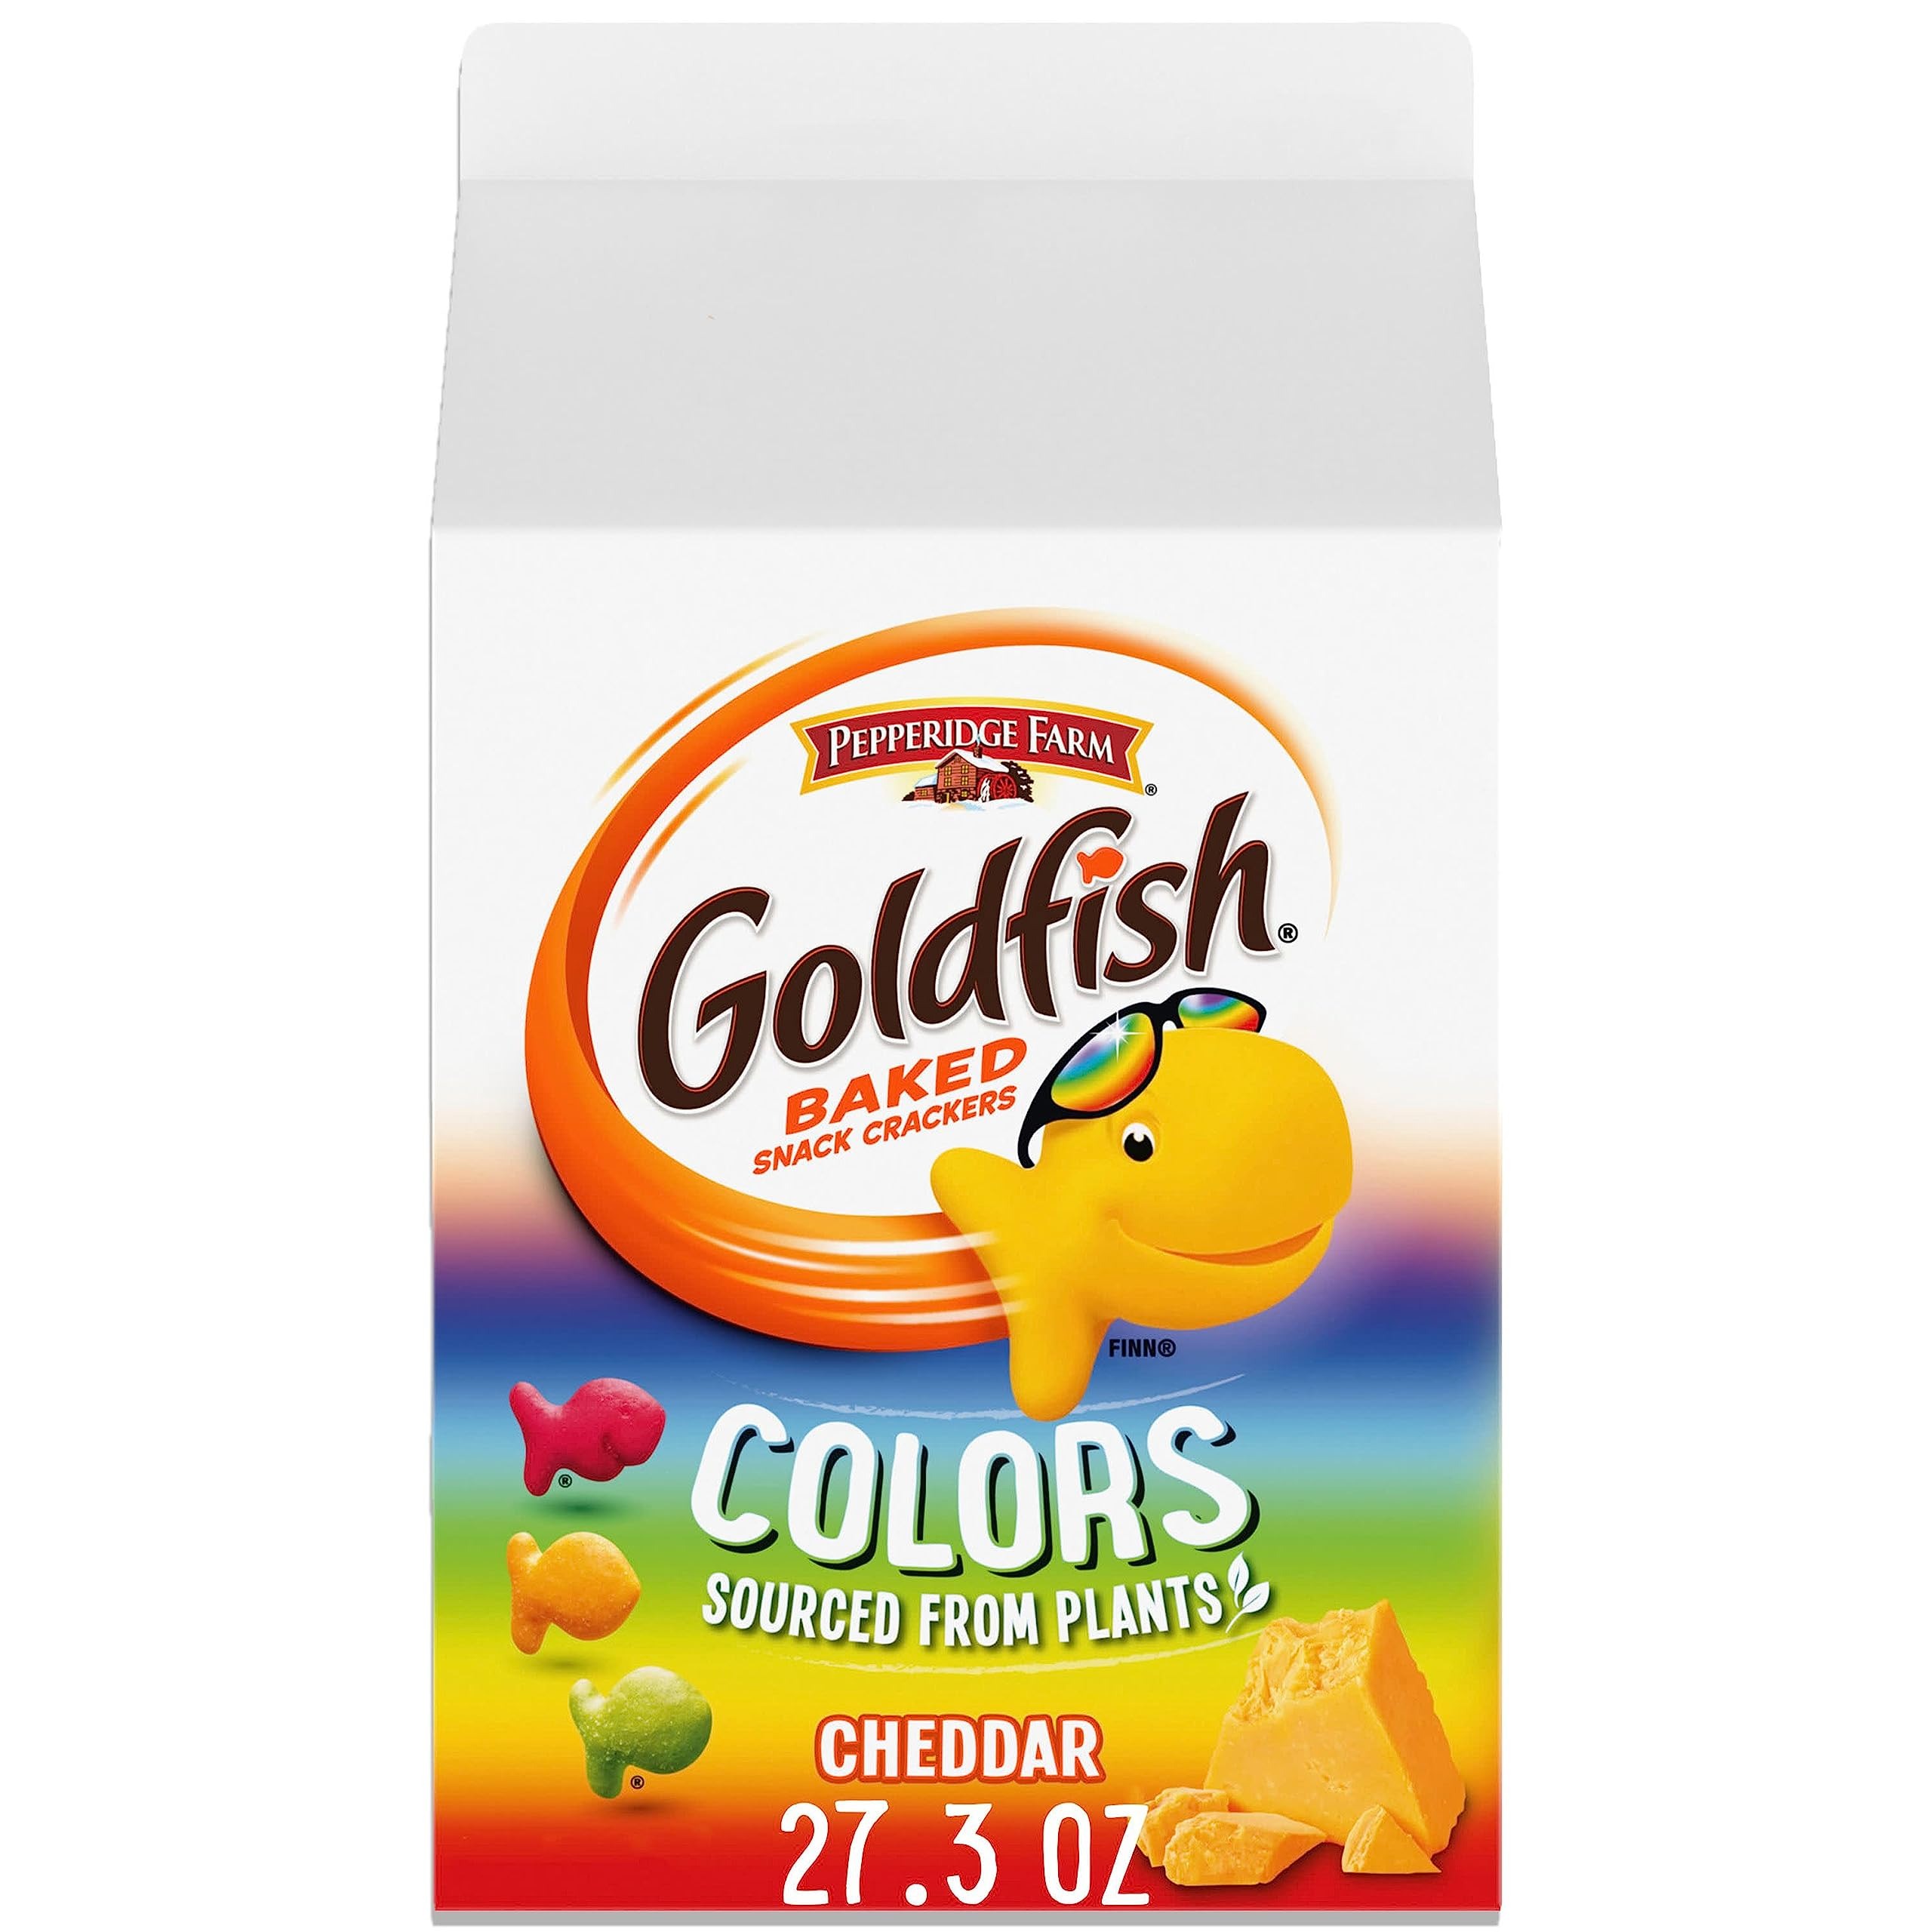
Item Name: Goldfish Colors Cheddar Cheese Crackers, 27.3 oz Carton
Bullet Point 1: The colorful snack that smiles back: Goldfish colors cheddar cheese crackers are colorful fish-shaped snack crackers with a smile
Bullet Point 2: Ingredients you can feel good about: these baked cheese snacks are made with 100% real cheese, no artificial flavors or preservatives, and colors sourced from plants
Bullet Point 3: For kids and kids at heart: the great taste and fun, bite-sized shape of Goldfish crackers make them the perfect at-home or on-the-go snacks for kids and adults
Bullet Point 4: More exciting meals: enjoy these brightly colored Goldfish crackers with a sandwich as part of a balanced lunch, or use them as soup crackers or salad croutons for dinner
Bullet Point 5: Colorful, crowd-pleasing party snacks: add Goldfish colors crackers to charcuterie or snack boards or use them in homemade snack mixes
Bullet Point 6: Go for the handful: a single satisfying serving contains 55 Goldfish colors cheddar crackers; each 27.3-ounce carton contains 25 servings
Value: 27.3
Unit: Ounce

Price: 8.98